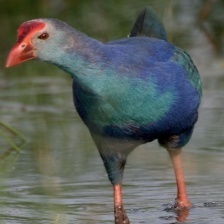
Species: PURPLE SWAMPHEN
Scientific name: PORPHYRIO PORPHYRIO
ImageNet parent category: european_gallinule